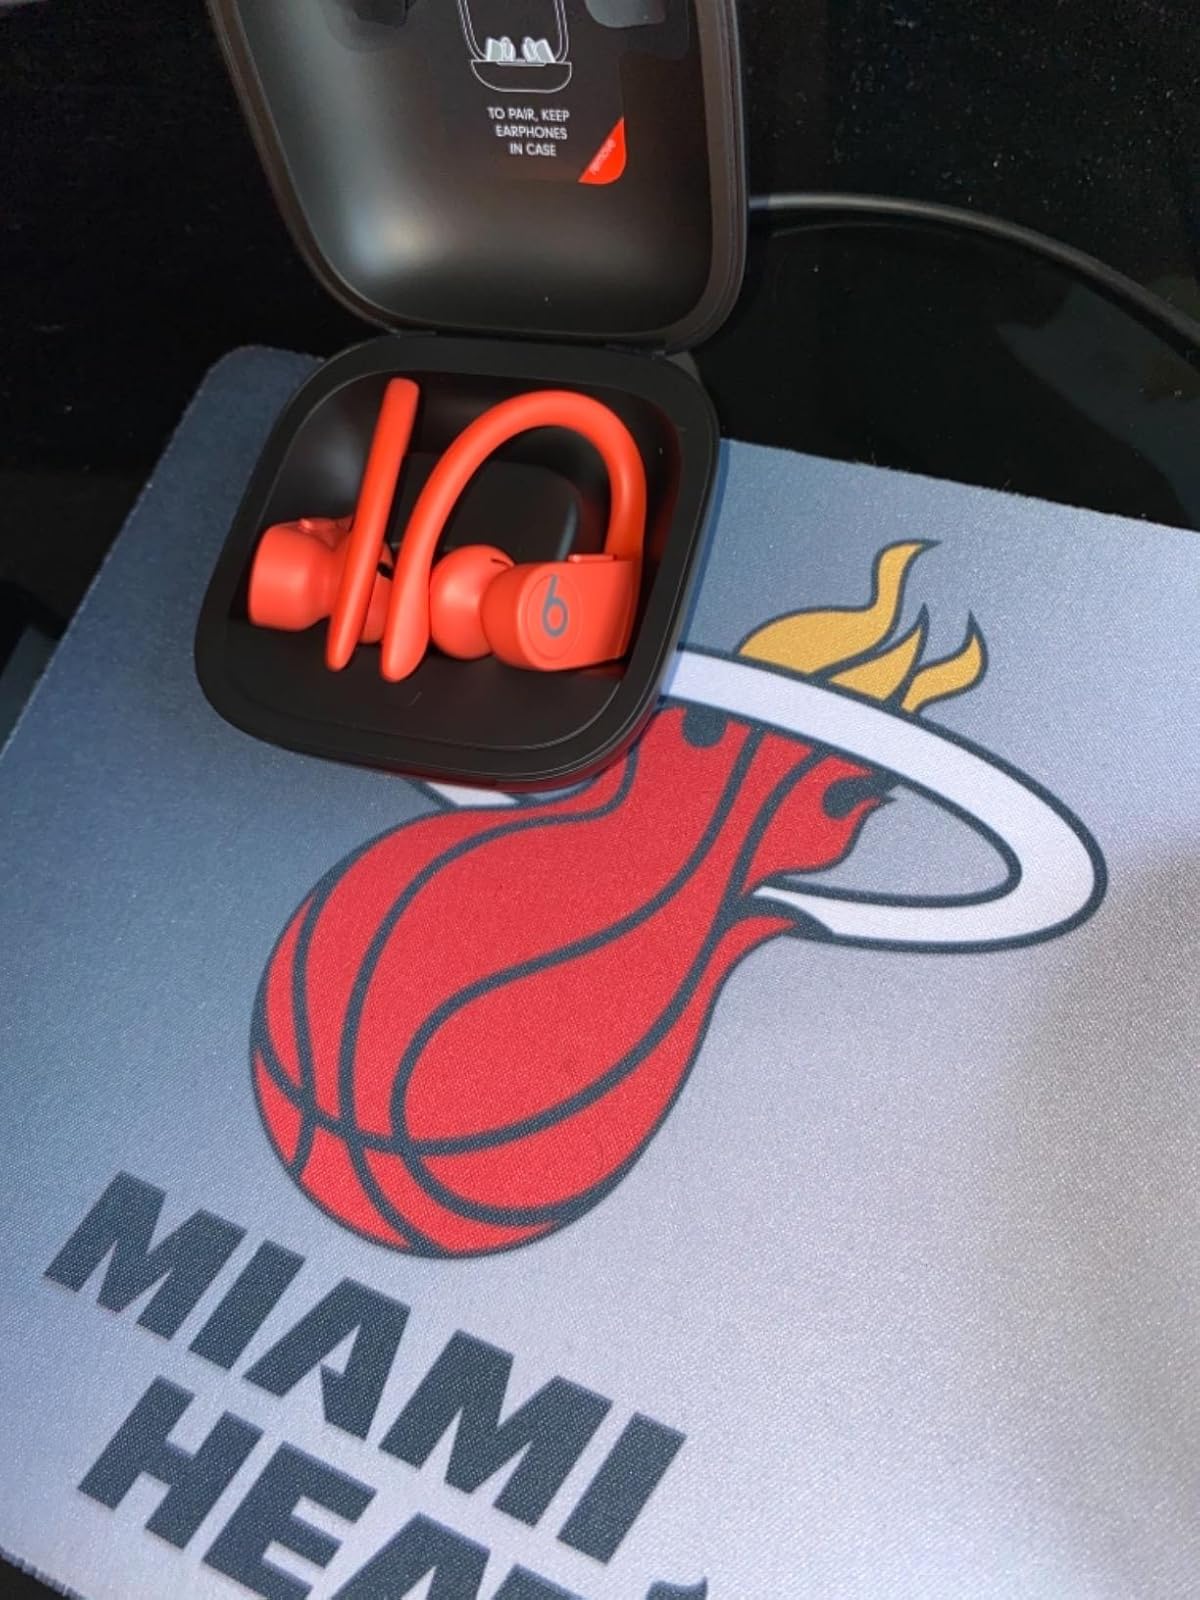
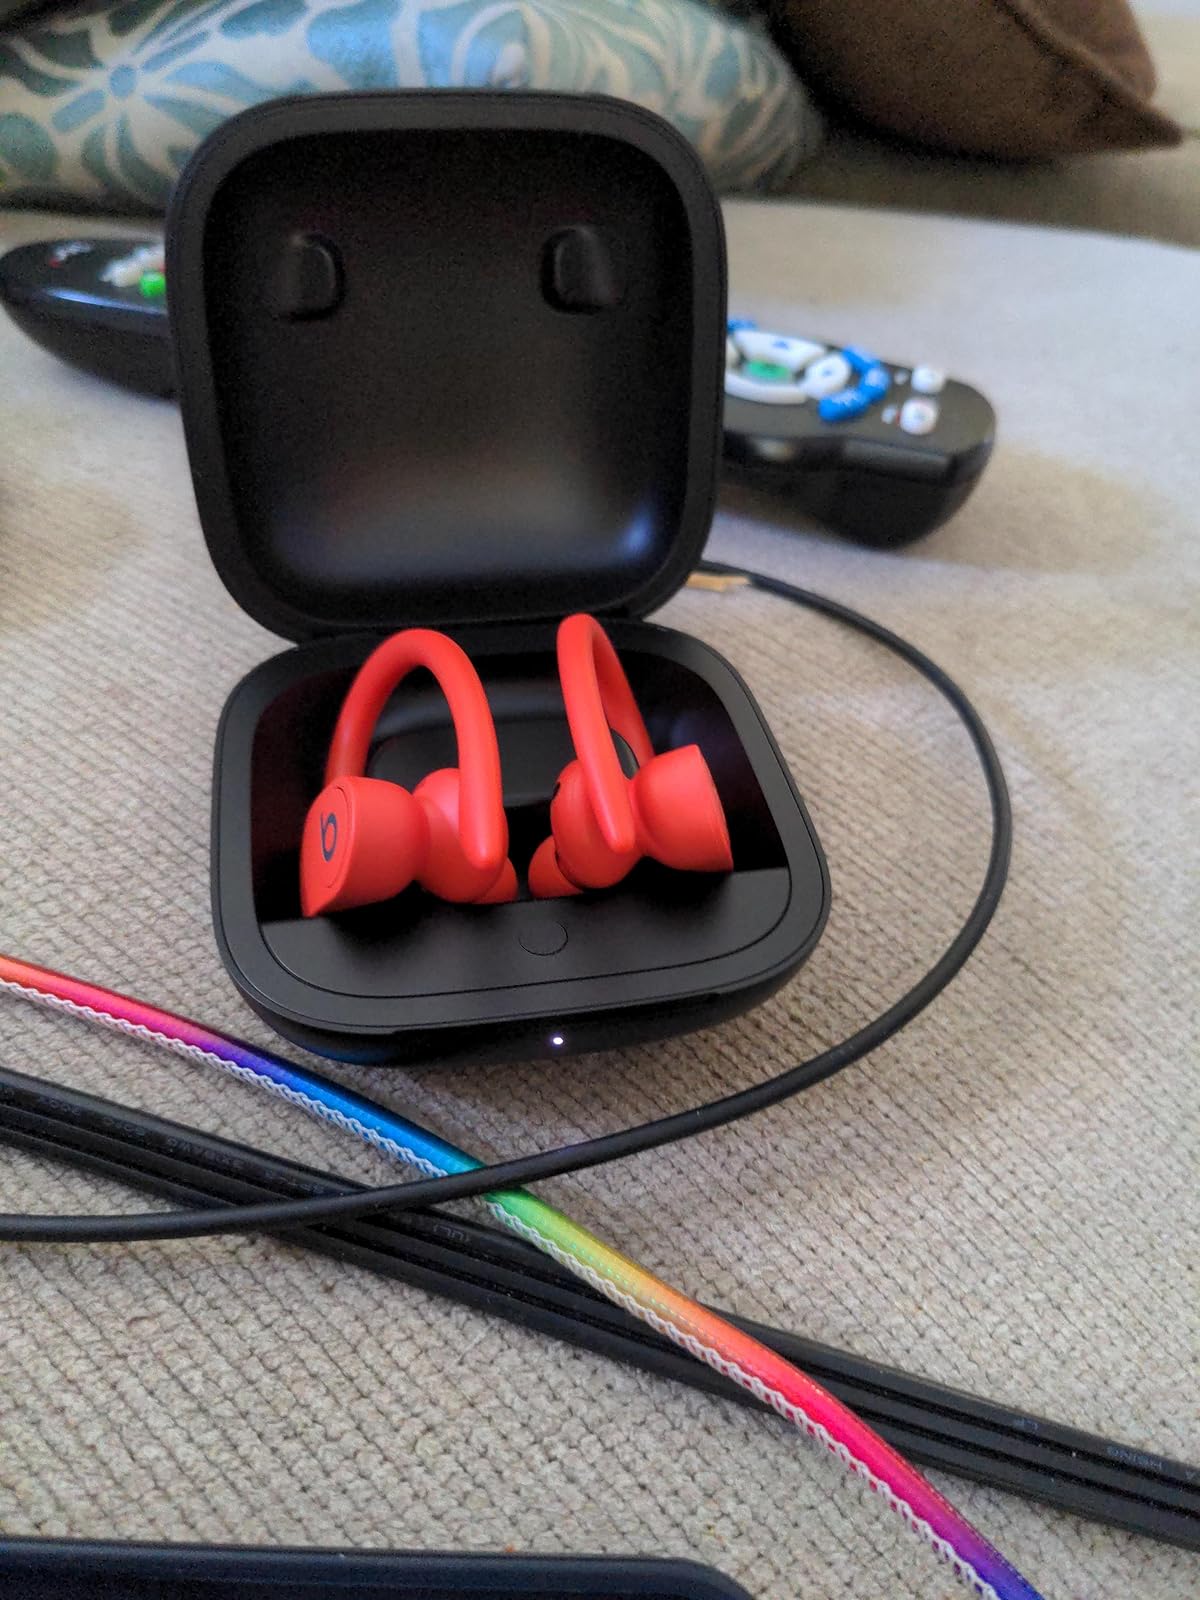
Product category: earbuds
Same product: yes